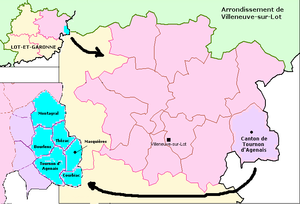
Le thézac-perricard, appelé vin de pays de Thézac-Perricard jusqu'en 2009, est un vin français d'indication géographique protégée de zone, il est produit dans le département de Lot-et-Garonne.